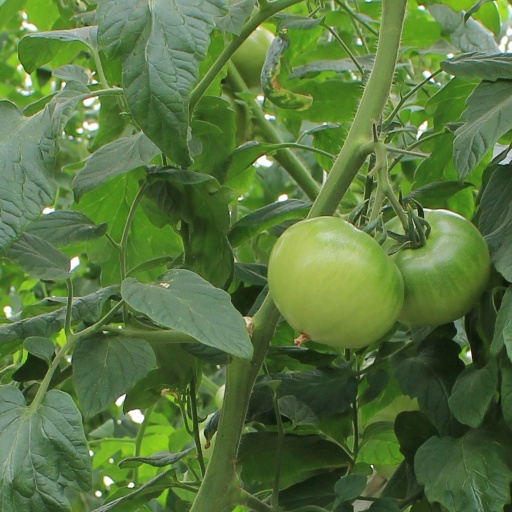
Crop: tomato